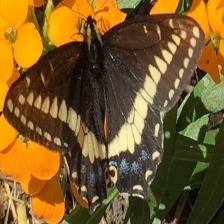
Species: INDRA SWALLOW